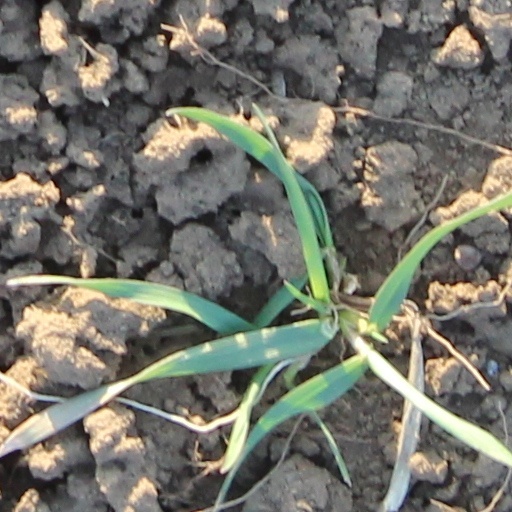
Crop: wheat